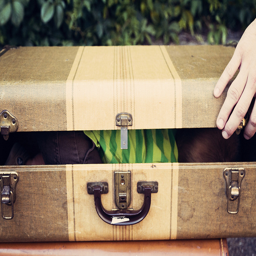
A person's hand on a suitcase that is open.
Some one opining a suit case with a little kid inside.
Someone about to shut a suitcase full of clothes.
Someone is opening this older piece of luggage.
A suitcase is opening, with a small child inside.